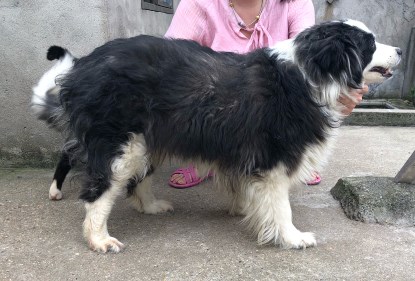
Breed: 2594-n000109-Border_collie